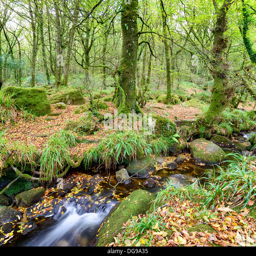
a forest stream flowing across mossy boulders on the edge